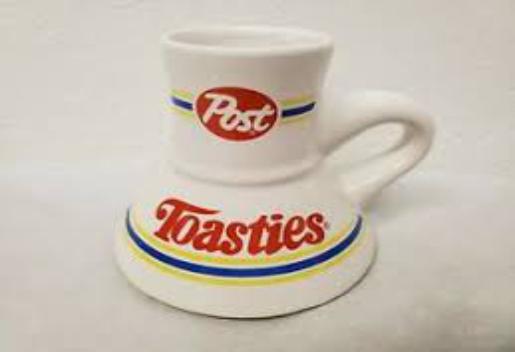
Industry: Food